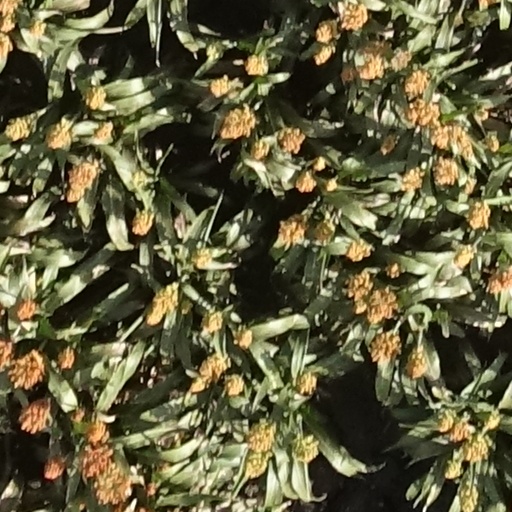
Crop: sorghum